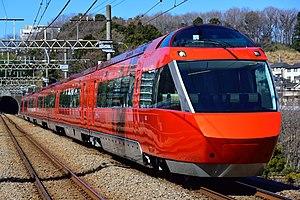
La ligne Odakyū Odawara est la ligne ferroviaire principale de la compagnie Odakyū au Japon. Elle relie la gare de Shinjuku à Tokyo à celle d'Odawara dans la préfecture de Kanagawa. C'est une ligne avec un fort trafic de trains de banlieue, mais également avec des services express touristiques Romancecar vers Hakone, Gotenba, Numazu et Enoshima.